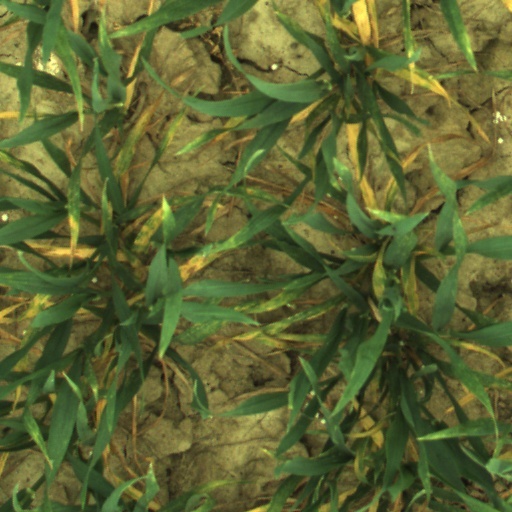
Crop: wheat